A Momentary Lapse of Reason

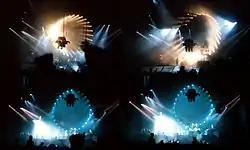
A photo-montage of the stage on the "Momentary Lapse Tour"

Pink Floyd toured for "A Momentary Lapse of Reason" before it was complete. Early rehearsals were chaotic; Mason and Wright were out of practice, and, realising he had taken on too much work, Gilmour asked Ezrin to take charge. Gilmour and Mason funded the start-up costs; Mason, separated from his wife, used his Ferrari 250 GTO as collateral. Matters were complicated when Waters contacted several US promoters and threatened to sue if they used the Pink Floyd name. Some promoters were offended by Waters' threat, and several months later 60,000 tickets went on sale in Toronto, selling out within hours.